Portsmouth line

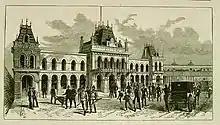
Portsmouth Town station, from the "Illustrated London News", 1882

For a decade these remained the only lines into Portsmouth. The people of Portsmouth and particularly the Admiralty thought such roundabout routes were unsatisfactory for a major naval base, especially when the rival port of Southampton, and Brighton, a mere seaside resort, were served by fast direct lines from London. Various schemes were proposed for shorter lines, including routes via Horsham and via the Wey Valley. The eventual winner was the Direct Portsmouth Railway, authorised in 1853 and opened in 1858. This extended the LSWR Godalming branch to meet the LBSCR West Coastway at Havant. It was operated and later acquired by the LSWR, and quickly became the most popular route to Portsmouth, despite initial obstructive tactics by the LBSCR at Havant.